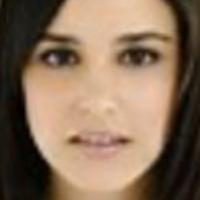
Age group: age 21-30